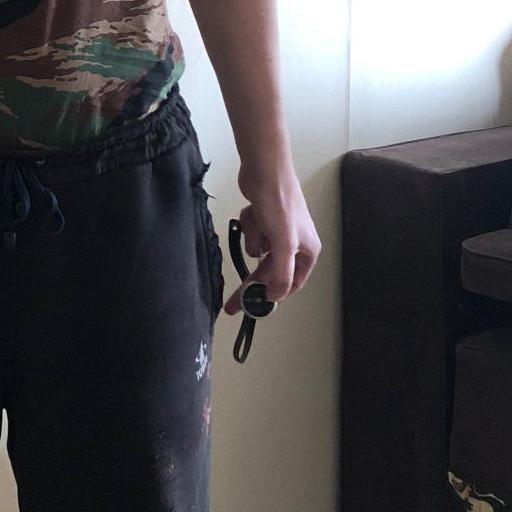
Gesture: no_gesture